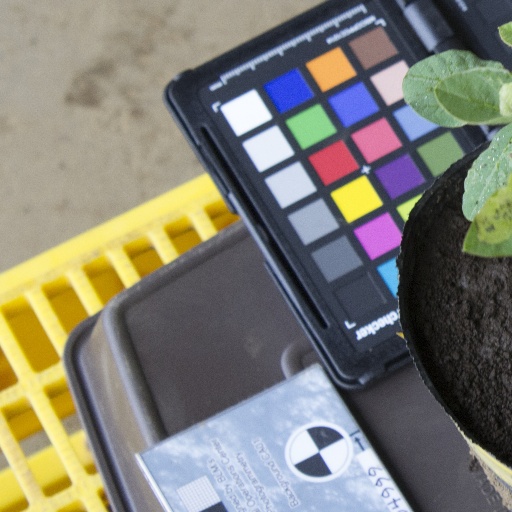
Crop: soybean